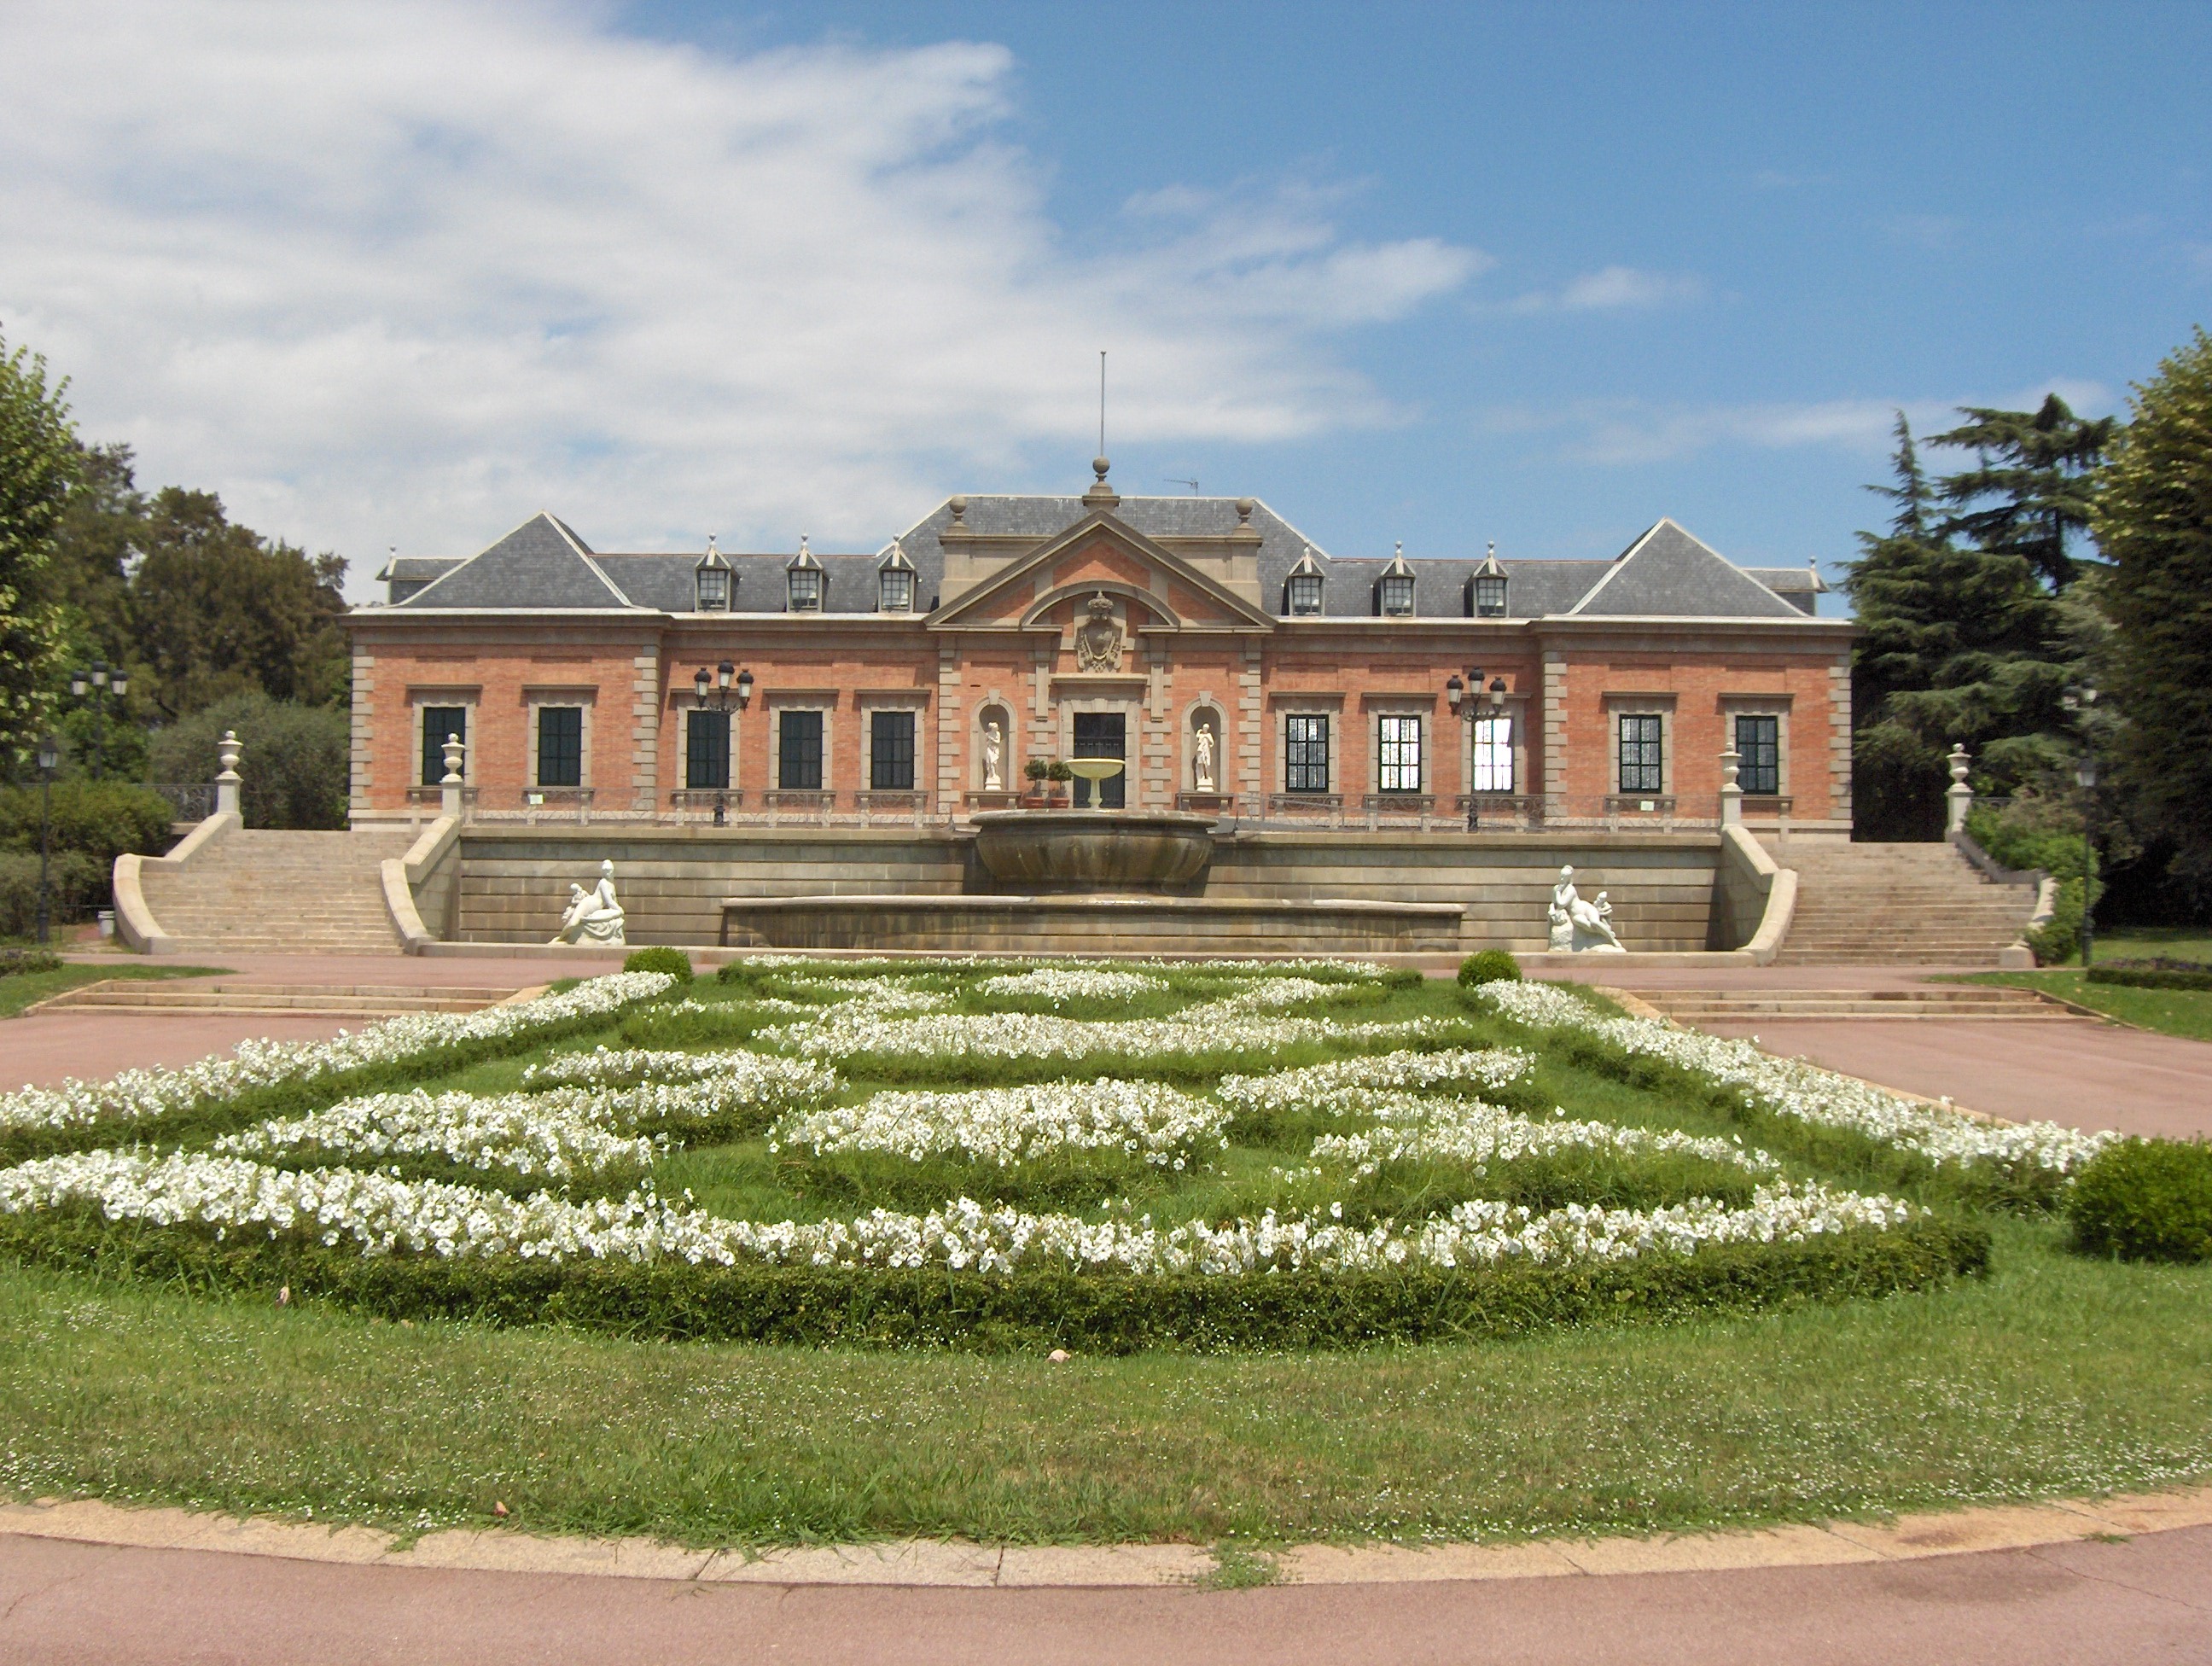
lawn, mansion, building, chateau, palace, home, property, garden, symmetry, estate, neighbourhood, manor house, real estate, stately home, residential area